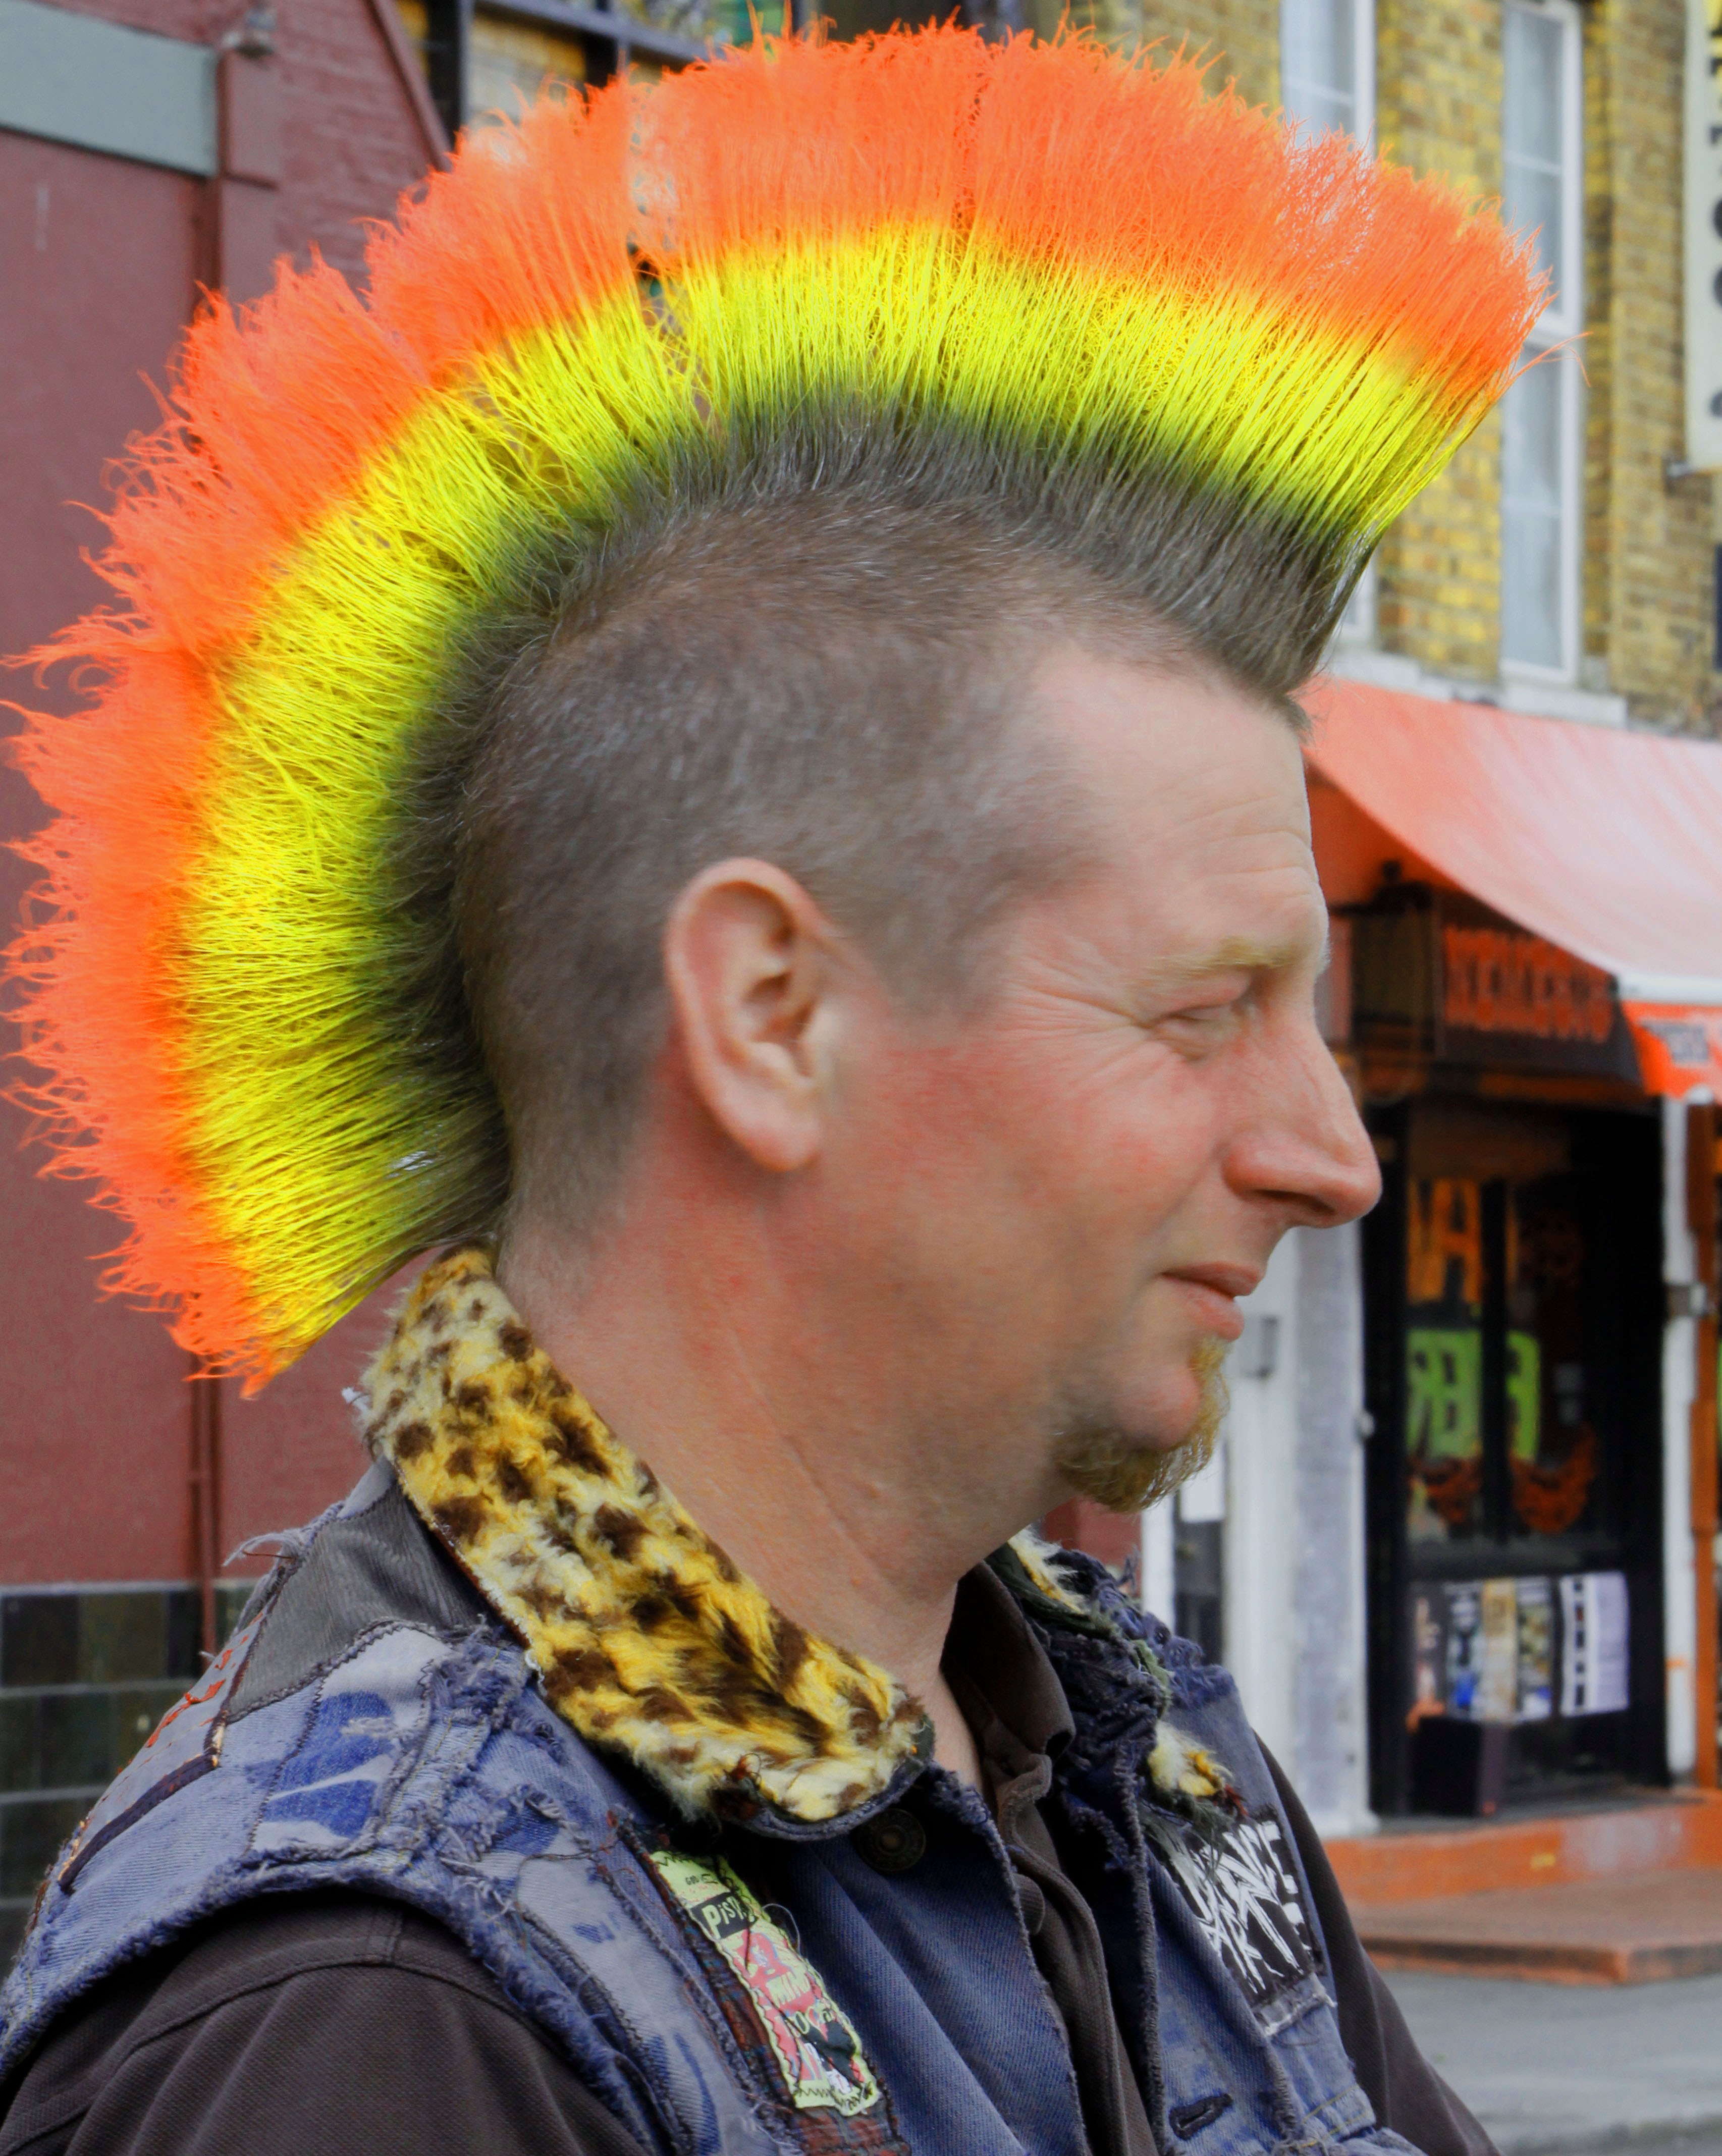
hair, color, yellow, hairstyle, outsider, unusual, punks, facial hair, colored hair, mohawk hairstyle